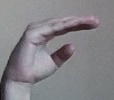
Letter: jeem